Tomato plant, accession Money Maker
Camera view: horizontal (90 deg, fisheye); turntable rotation: 0 degrees
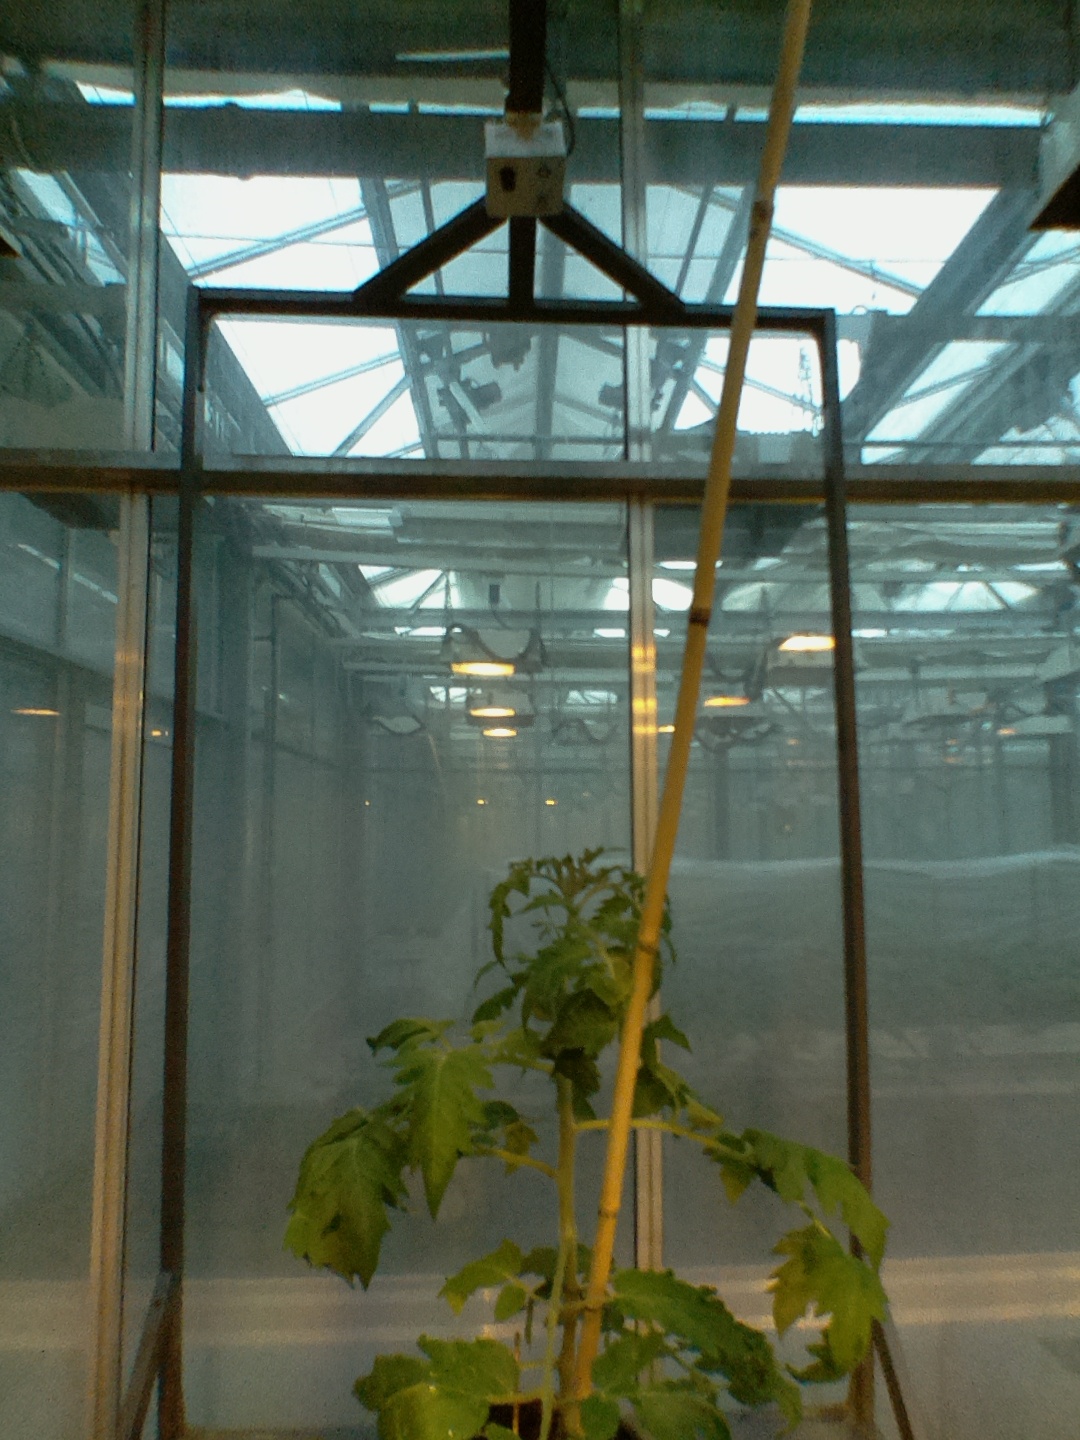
BBCH growth stage 53: 3 inflorescences visible